Gwangju News

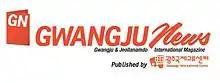
Logo- gwangju news

Gwangju News ("GN") is an English language, full-color, local monthly news magazine. It is a free, non-profit publication written and produced by volunteers. It covers events and news in Gwangju and the larger South Jeolla Province area with an emphasis on international residents and English-speaking communities. "Gwangju News" is the oldest monthly English language magazine for a general audience in all of Korea. It is the second oldest monthly English publication when accounting for non-specialist audience.